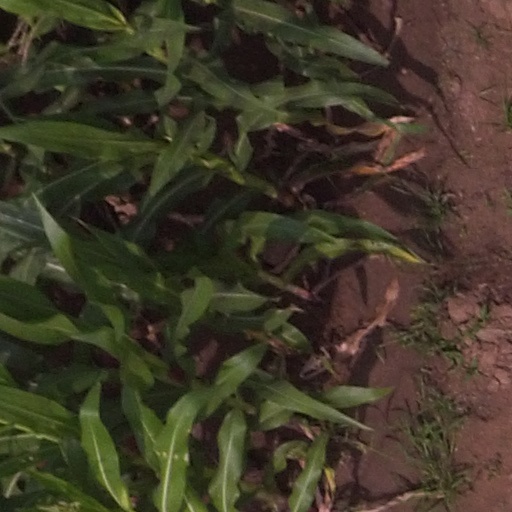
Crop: maize; corn